Vincent Motorcycles

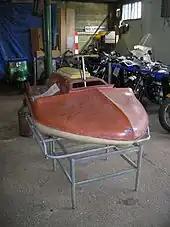
Vincent "Amanda" watercraft at the London Motorcycle Museum

In 1954/1955, due to falling sales of motorcycles, the prototype 3-wheeler powered by a Vincent Rapide 998 cc engine was produced. Some years later, the vehicle was named "Polyphemus" by its owner, Roy Harper. To keep development and production costs low, it used a parts-bin approach, including pieces from Vincent motorcycles, as well as wheels which came from a Morris Minor. The body was made from 16-gauge aluminium. With the standard Rapide engine, "Polyphemus" could reach . Before it was sold, in the hands of Ted Davis, it achieved with a Black Lightning engine. The "Vincent 3-wheeler" was eventually sold to a member of the public for £500 – a high price for any vehicle at the time, especially for a vehicle with no reverse gear, self-starter or hood. The BMC Mini launched four years later at a price of £497.